Kimajime-hime to Bunbōgu-ōji

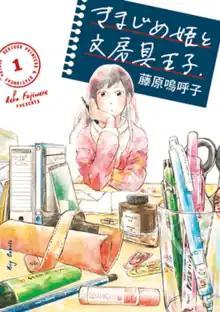
First volume cover

is a Japanese manga series written and illustrated by Aako Fujiwara. It was serialized in Shogakukan's manga magazine "Monthly Big Comic Spirits" from March 2017 to November 2020.